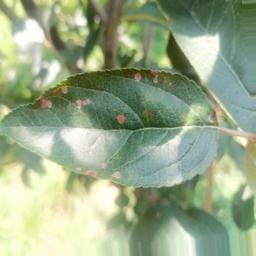
Label: Alternaria